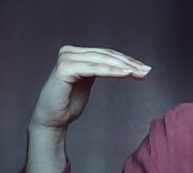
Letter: haa